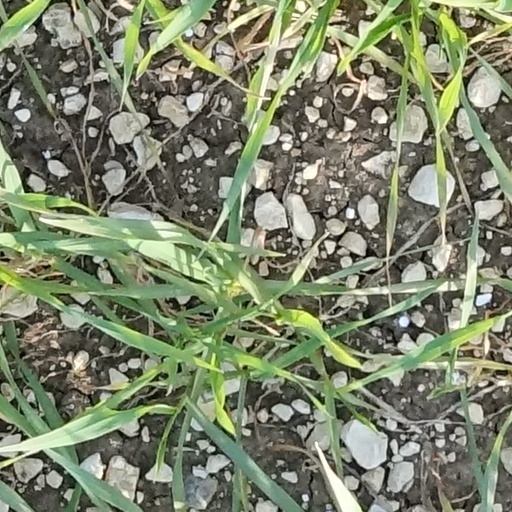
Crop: wheat